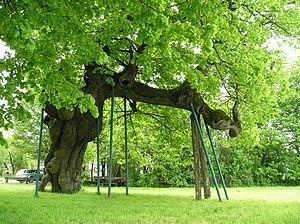
Vieux tilleul de Kasberg, près de Gräfenberg, en Allemagne. L'arbre est supposé millénaire. Son tronc est pourri ce qui le rend instable.